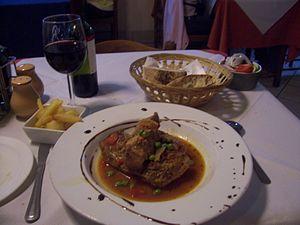
Civet de lapin à Malte
Le civet de lapin, longtemps considéré comme la viande des pauvres, est l'un des mets les plus appréciés au niveau international. Connu dès l'Antiquité sur le pourtour de la Méditerranée, le vin étant alors un des seuls moyens connus de préserver la viande de la putréfaction, il fut de toutes les tables au cours du Moyen Âge. Le lapin, jusqu'au XIXᵉ siècle, était chassé au furet. Après qu'il a failli disparaître à cause de la myxomatose, les qualités de sa viande en font actuellement un mets de choix, inscrit à la table des plus grands restaurants, ou des plus populaires, en tant que plat du jour. Sa recette a fortement évolué au cours du temps.